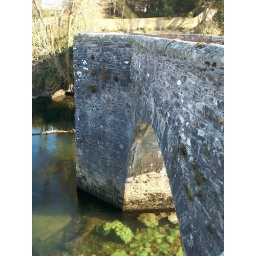
Amazing old stone bridge over the river Dart.